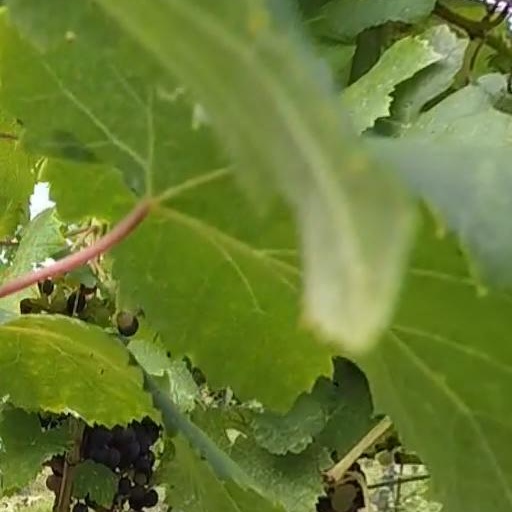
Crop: grape